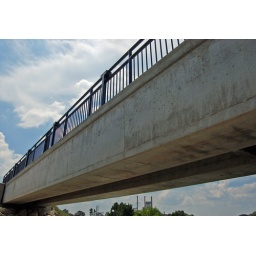
New bridge over the Black River with a nice bike path on both sides and a crossover underneath. Holland, MI.